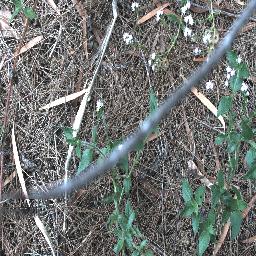
Label: siam_weed